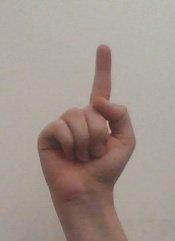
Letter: bb